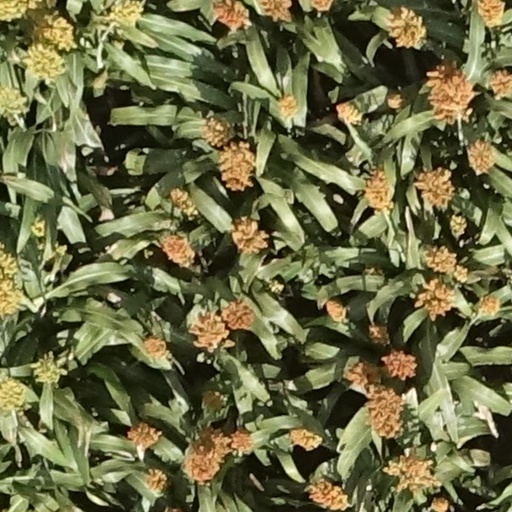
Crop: sorghum